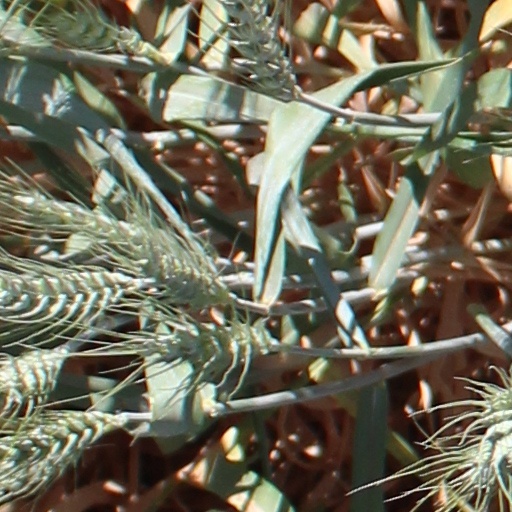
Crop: wheat